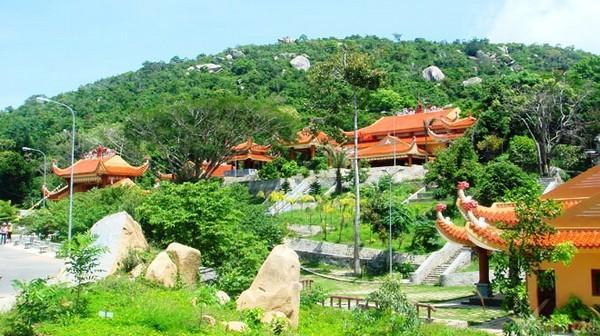
có nhiều công trình xây dựng được xây bên sườn núi